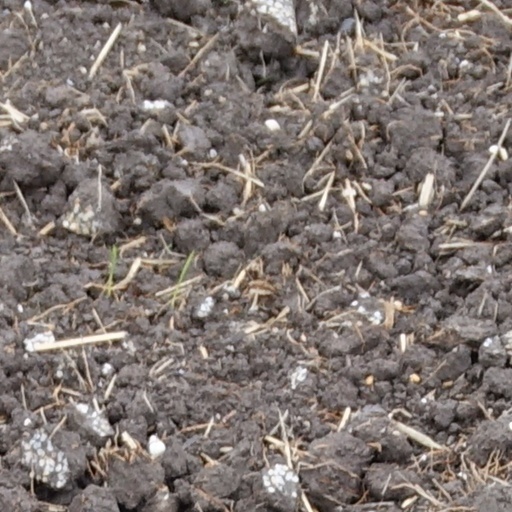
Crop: wheat